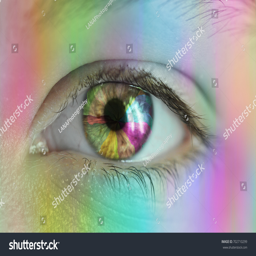
the perception of color - human eye up close reflecting light and rainbow colors